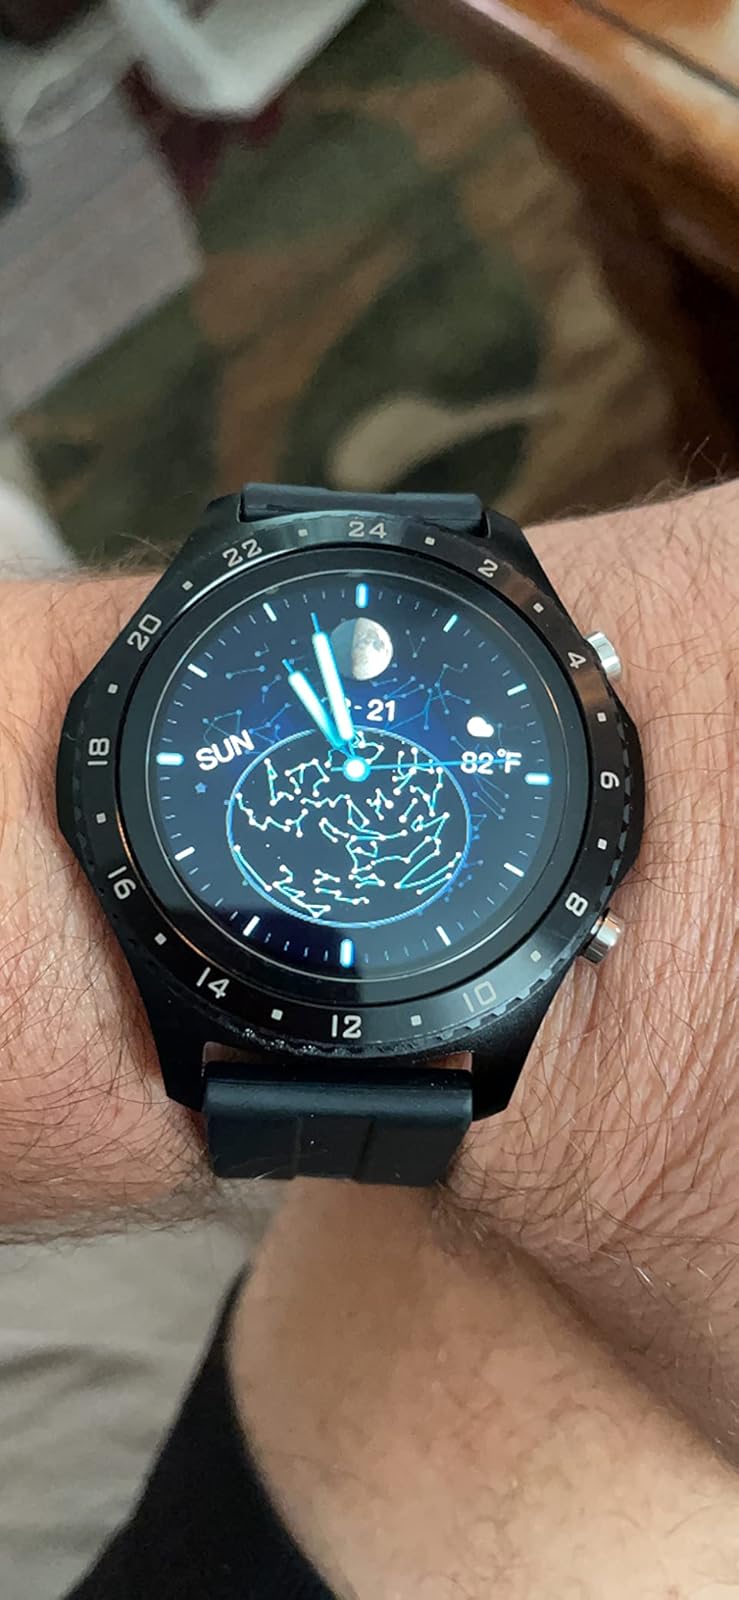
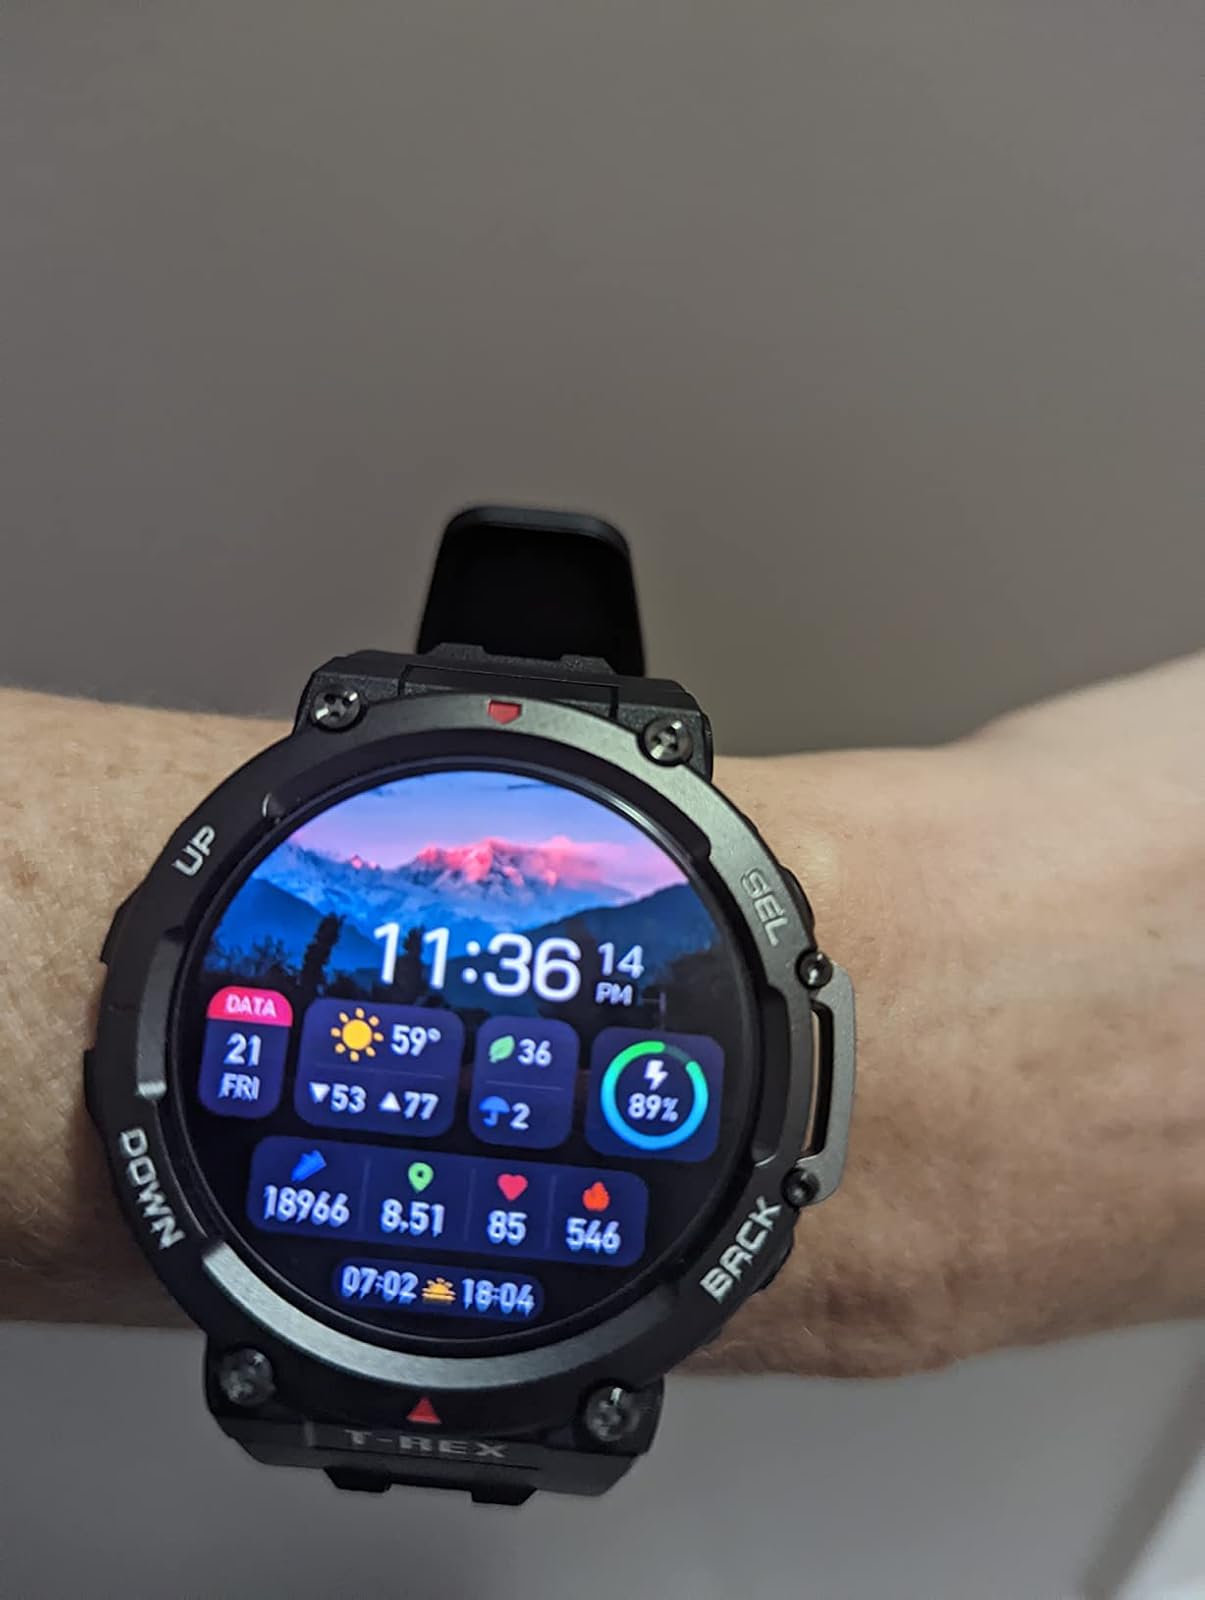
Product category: smartwatch
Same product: no